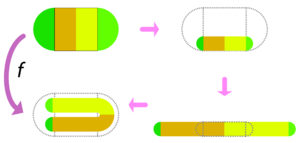
L'application fer à cheval est un des exemples classiques de systèmes dynamiques. Elle fut introduite par Stephen Smale à l'occasion de l'étude de l'oscillateur de Van der Pol. Son comportement est chaotique alors qu'on l'obtient en effectuant une succession d'opérations géométriques très simples : rétrécissement dans une direction, étalement dans une autre, et repliement en forme de fer à cheval.